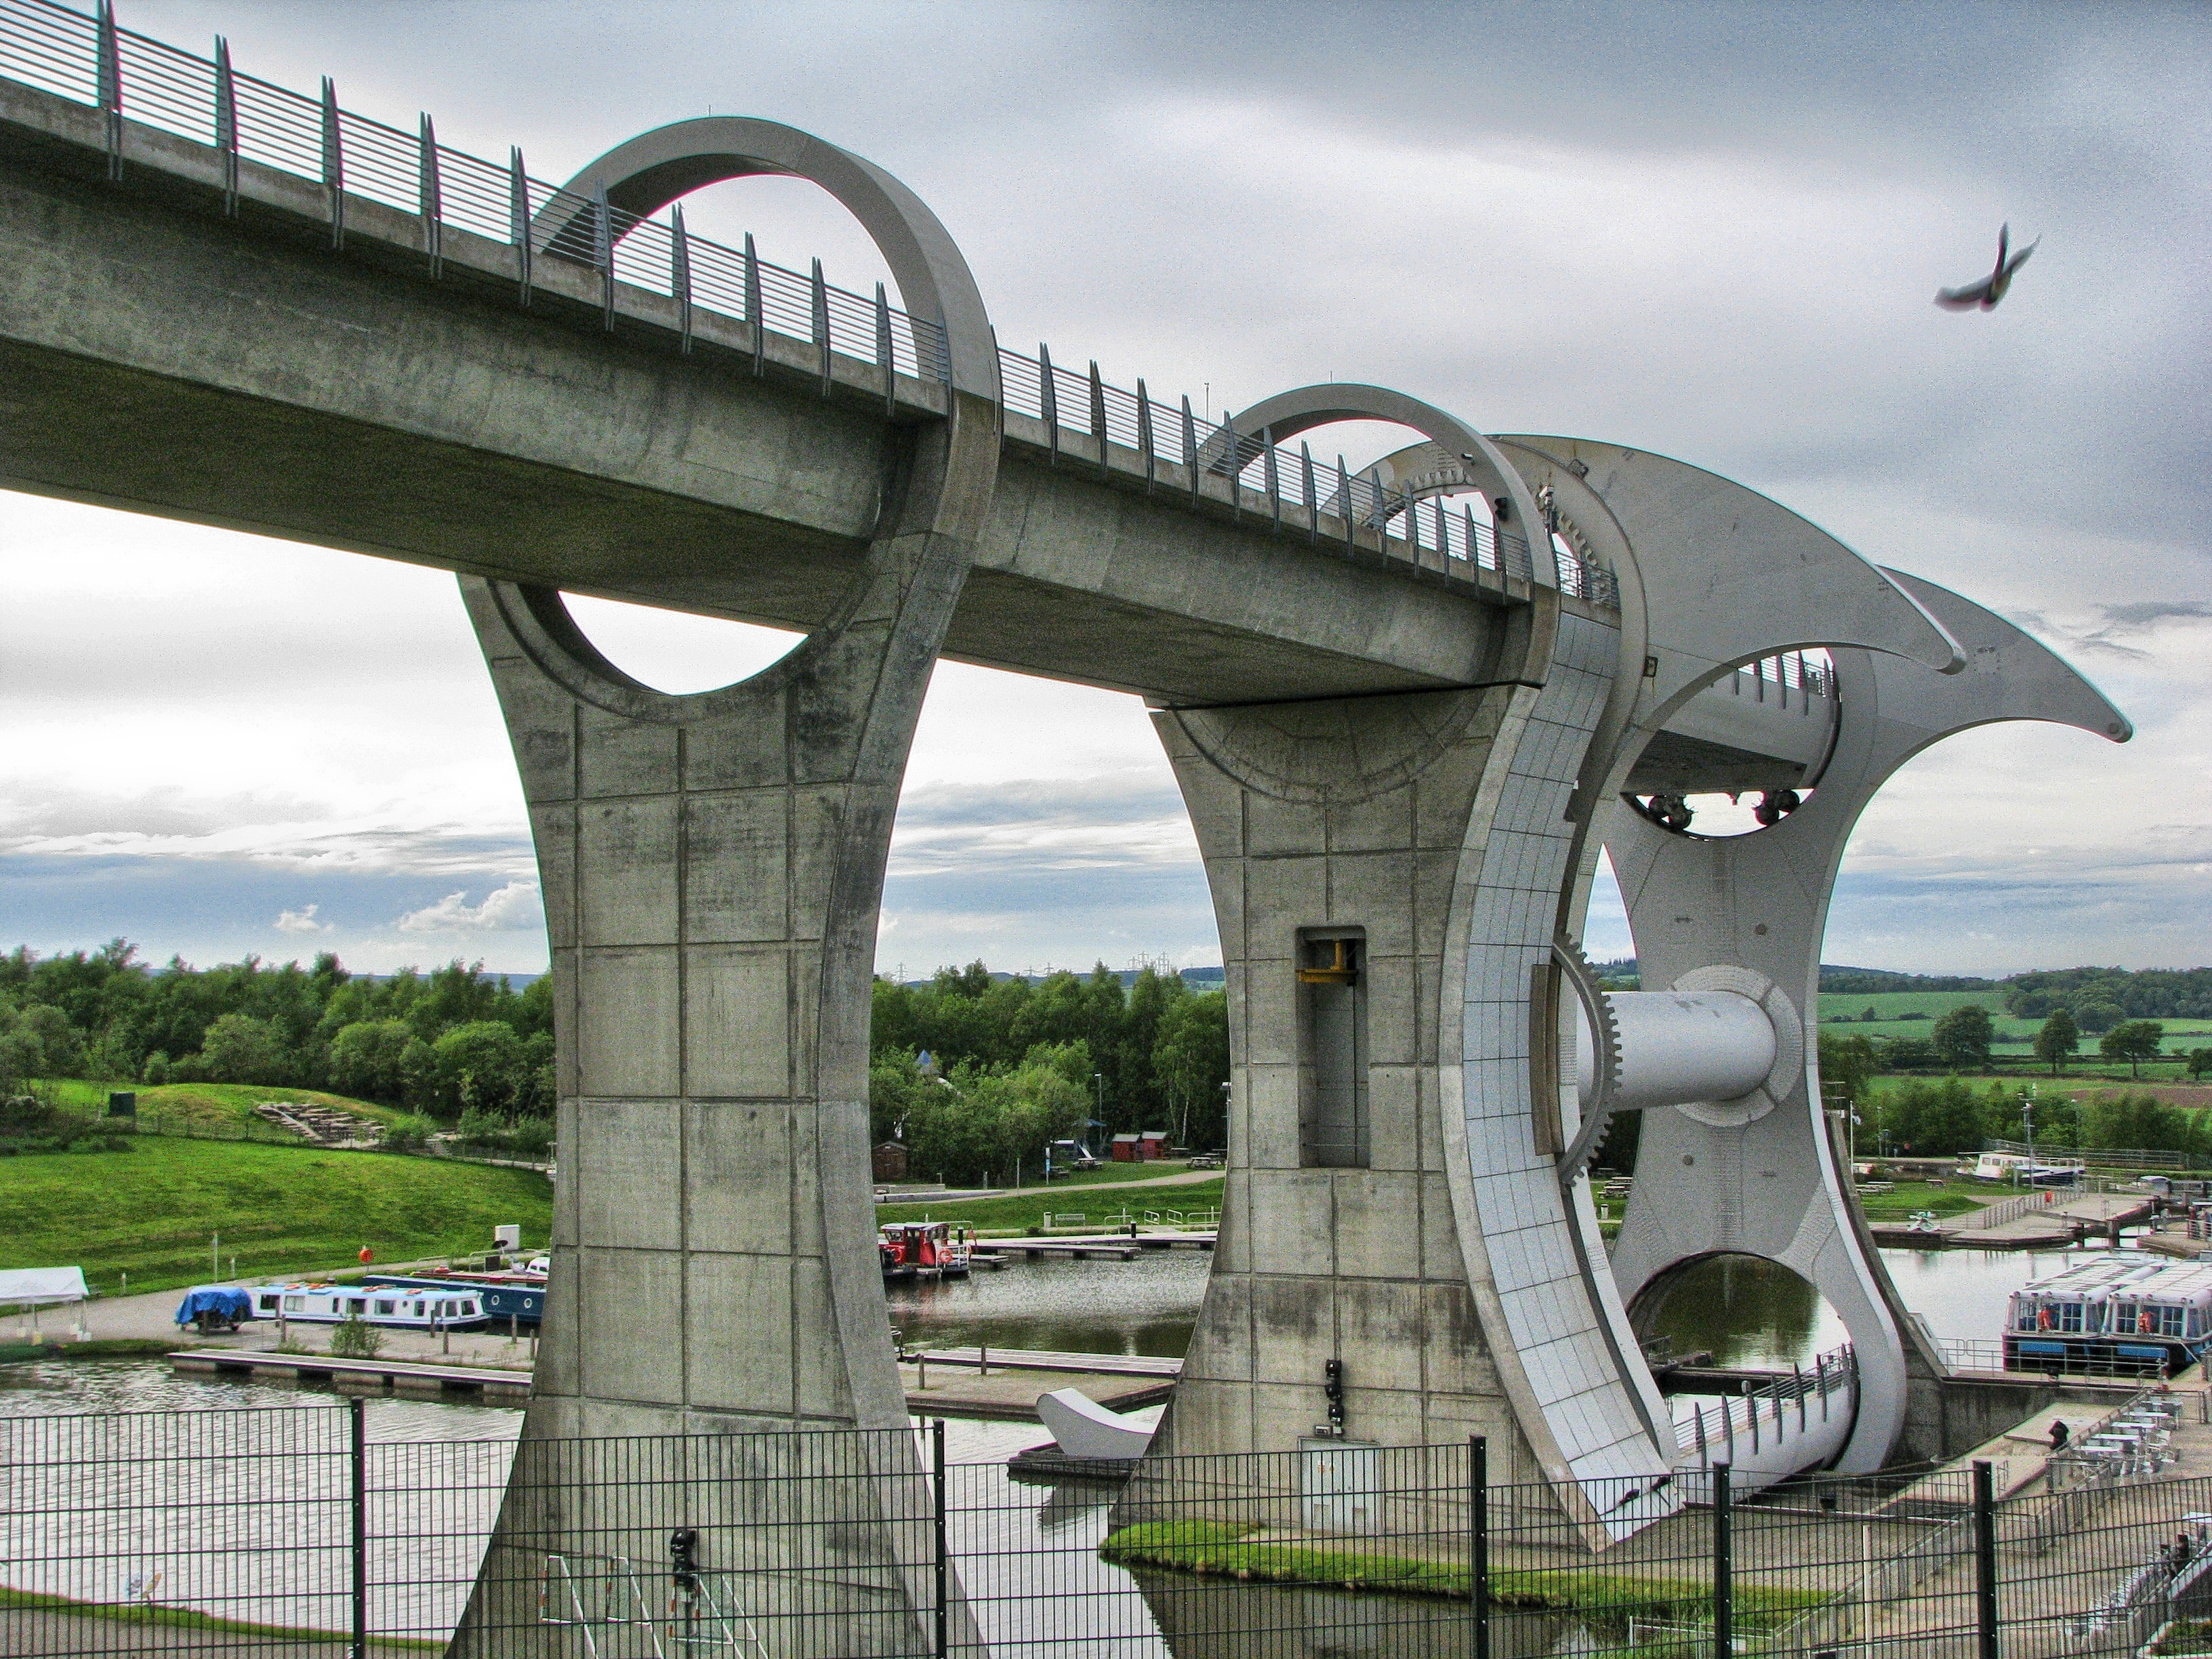
bridge, overpass, transport, landmark, waterway, public transport, hdr, scotland, lock, viaduct, channels, arch bridge, skyway, falkirk wheel, girder bridge, lift swivel, the ramp, an engineering marvel, technical construction